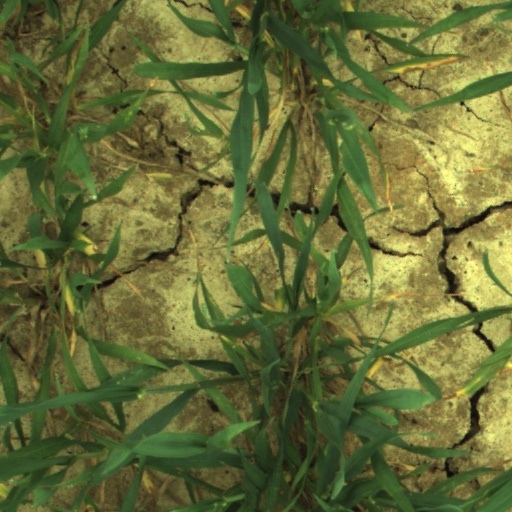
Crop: wheat